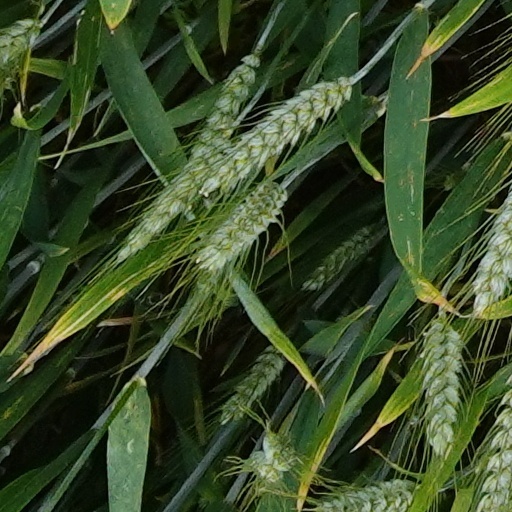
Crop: wheat